Patrick Vanden-Bempde-Johnstone, 4th Baron Derwent

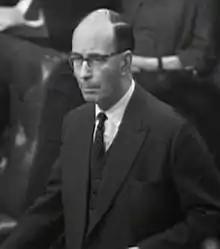
Derwent in 1968

Patrick Robin Gilbert Vanden-Bempde-Johnstone, 4th Baron Derwent (26 October 1901 – 2 January 1986), was a British peer and Conservative politician.